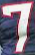
Number: 7